Canadair CL-215

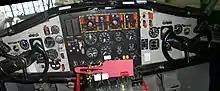
The cockpit of a Buffalo Airways CL-215, September 2010

Prior to the delivery of the first aircraft, plans had already been mooted for the production of multiple models of the type. While the "CL-215A" served as the standard water bomber configuration, another model, designated as the "CL-215C", had been envisioned to dispense with the design compromises as to better perform the water bomber mission, allowing it be furnished with larger doors on the sides of the fuselage and a revised underfloor hull structure.